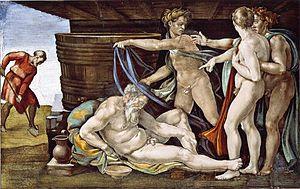
Ivresse_de_noe.jpg
Michel-Ange [mikɛlɑ̃ʒ], de son vrai nom Michelangelo di Lodovico Buonarroti Simoni [mikeˈland͡ʒelo di lodoˈviːko ˌbwɔnarˈrɔːti siˈmoːni], est un sculpteur, peintre, architecte, poète et urbaniste florentin de la Haute Renaissance.
L'Ivresse de Noé est une peinture de l'artiste vénitien Giovanni Bellini, exécutée vers 1515. L'œuvre est exposée au musée des Beaux-Arts et d'Archéologie de Besançon à la suite du legs de Jean Gigoux en 1894.
Le tableau suivant est une liste des œuvres de peinture et de sculpture réalisées par l'artiste de la Renaissance italienne, Michel-Ange.